Visigothic coinage

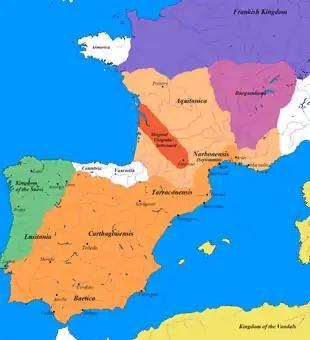
The Visigothic Kingdom under Alaric II (484-507, c. 500)

The Visigoths migrated to the Western Roman Empire in the 370s and became significantly romanized. In 418 they were recognised as "foederati", and were granted Aquitane by Honorius. This was the first centre of the Visigothic Kingdom, which over the course of the fifth century extended over the Pyrenees, including a significant portion of Hispania. In the first half of the seventh century, after the fall of the Kingdom of the Suebi (in c. 585) and the final abandonment of continental Spain by the Byzantine Empire, the Visigoths became sovereign rulers of most of the Iberian peninsula. The resulting state survived until the Islamic invasion of 711.